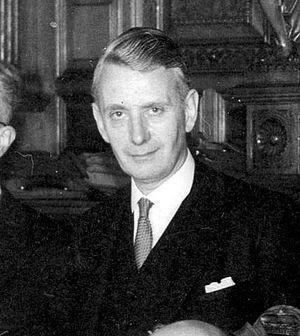
Carel Godfried Willem Hendrik, baron van Boetzelaer van Oosterhout, plus connu sous le nom de Pim van Boetzelaer van Oosterhout, né le 17 novembre 1892 à Amersfoort et mort le 20 mai 1986 à Ubbergen, est un homme politique et diplomate néerlandais.